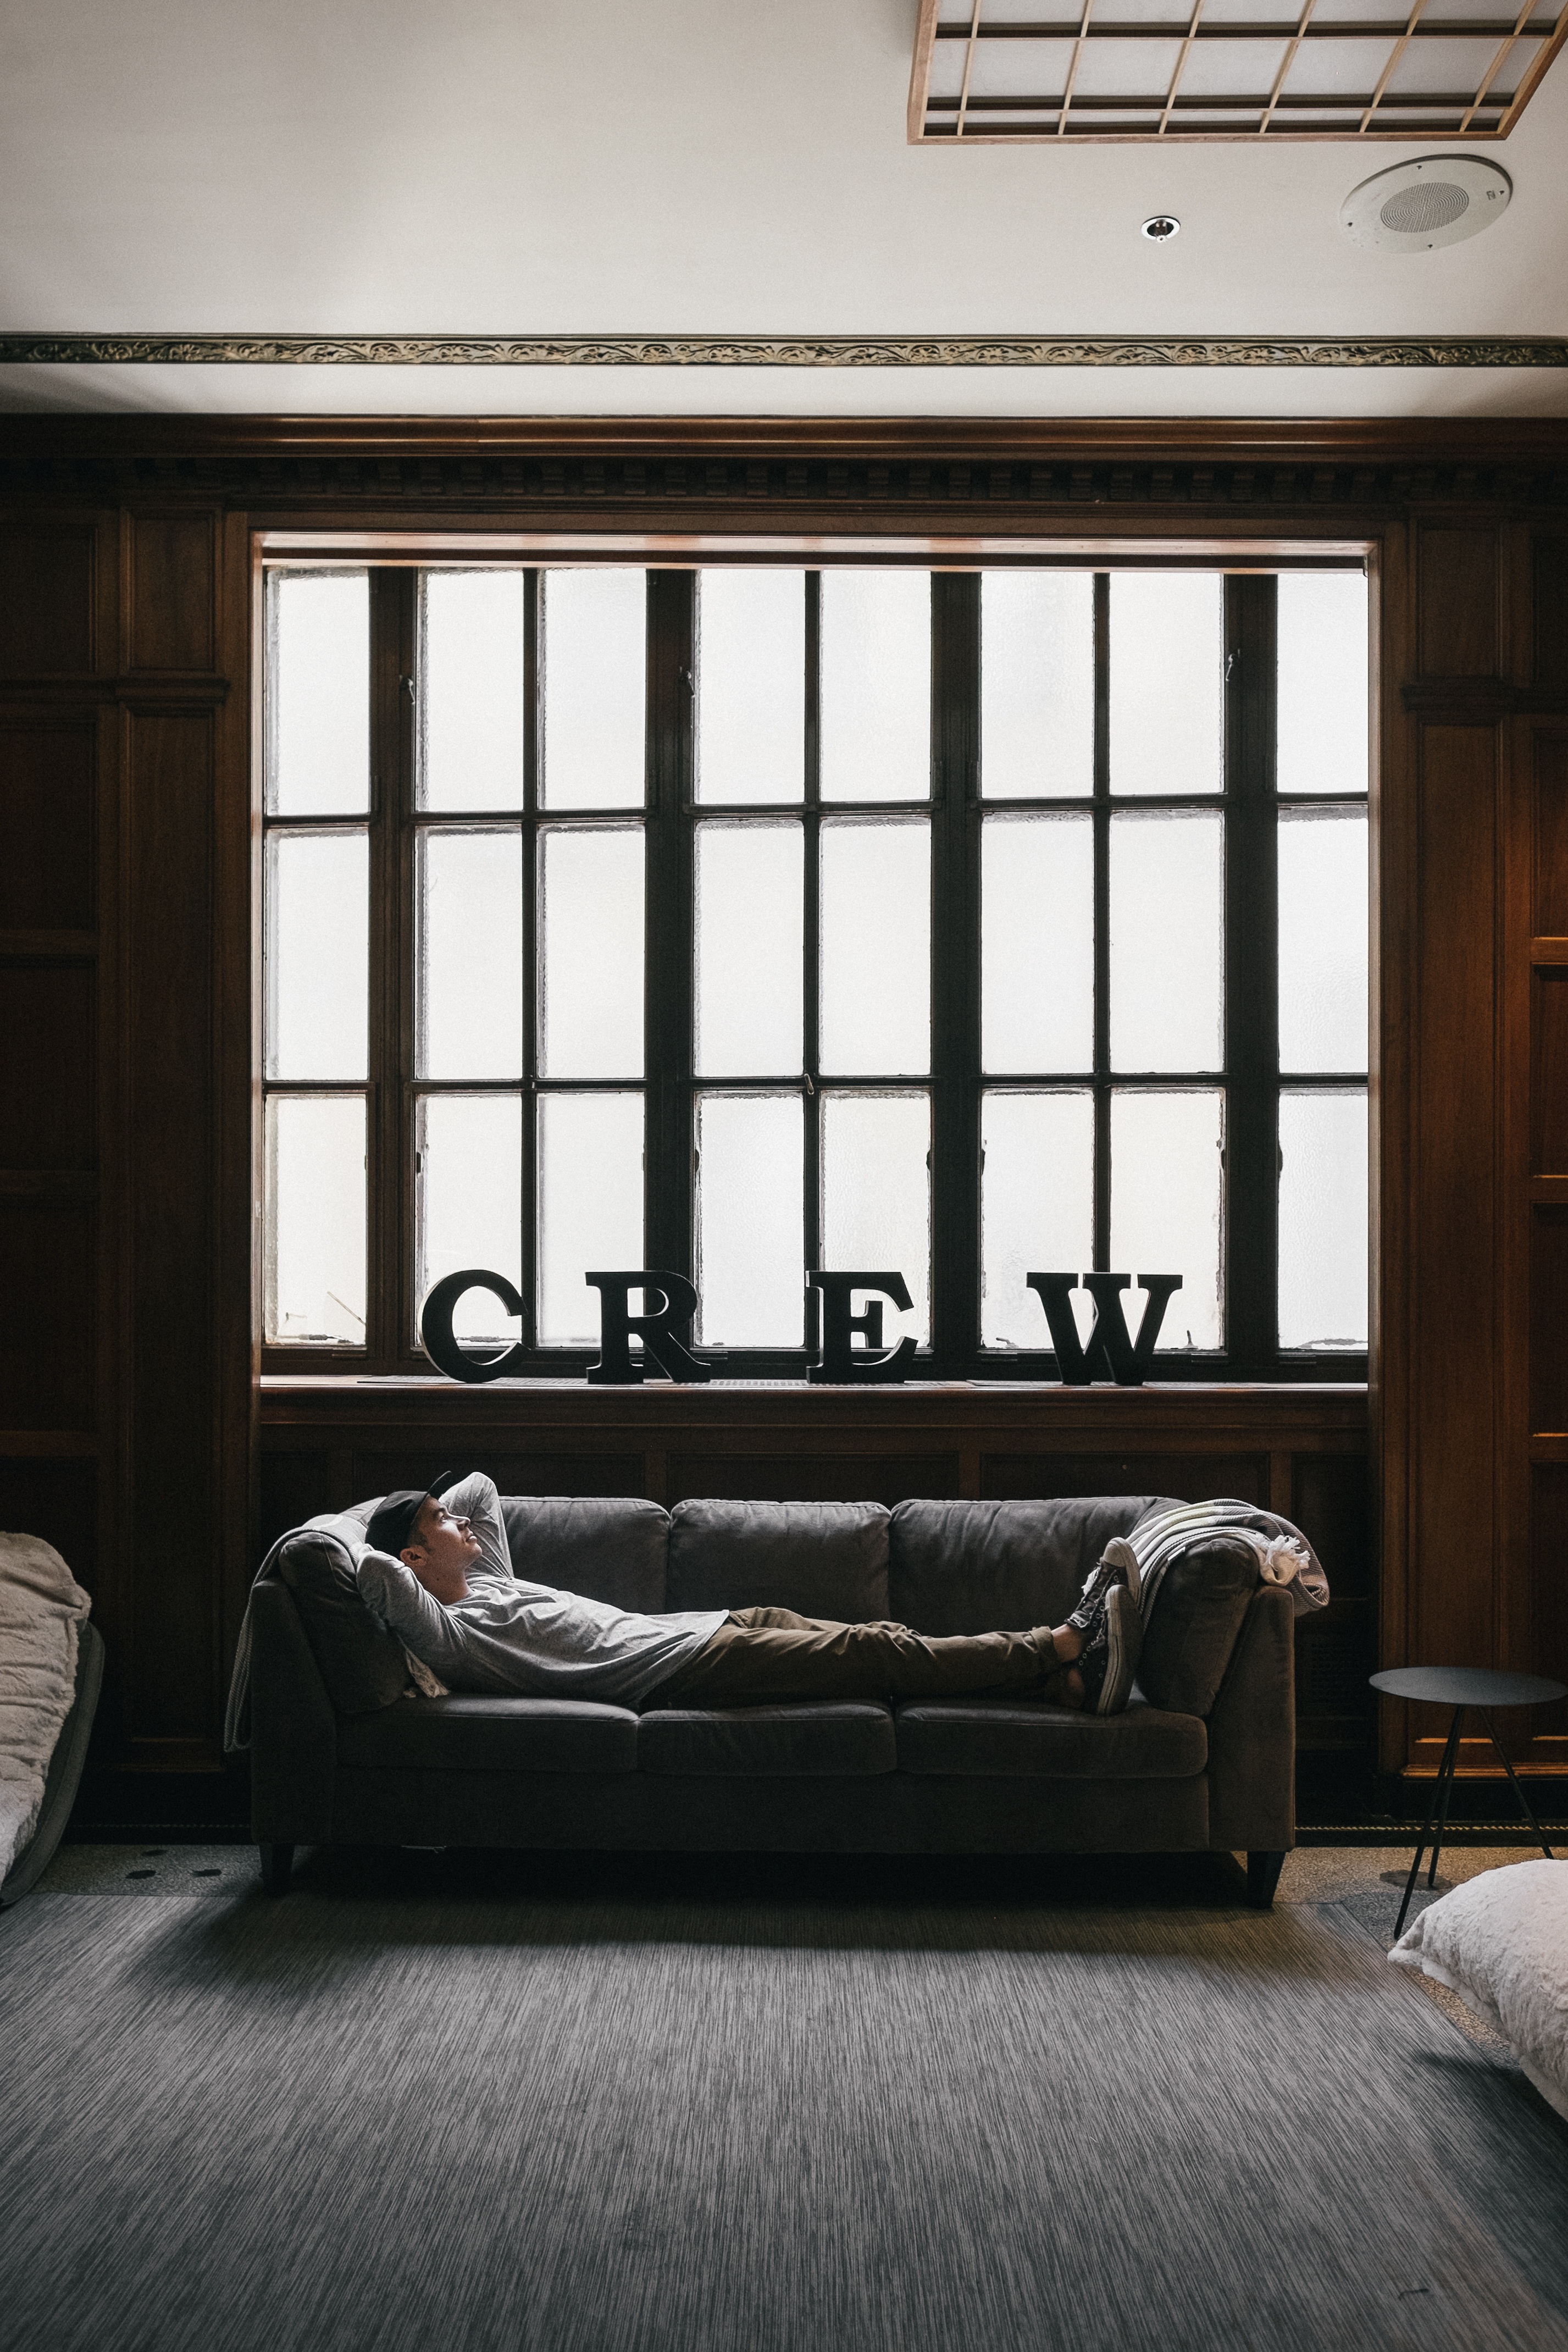
wood, floor, window, home, wall, living room, furniture, room, bedroom, interior design, design, window covering